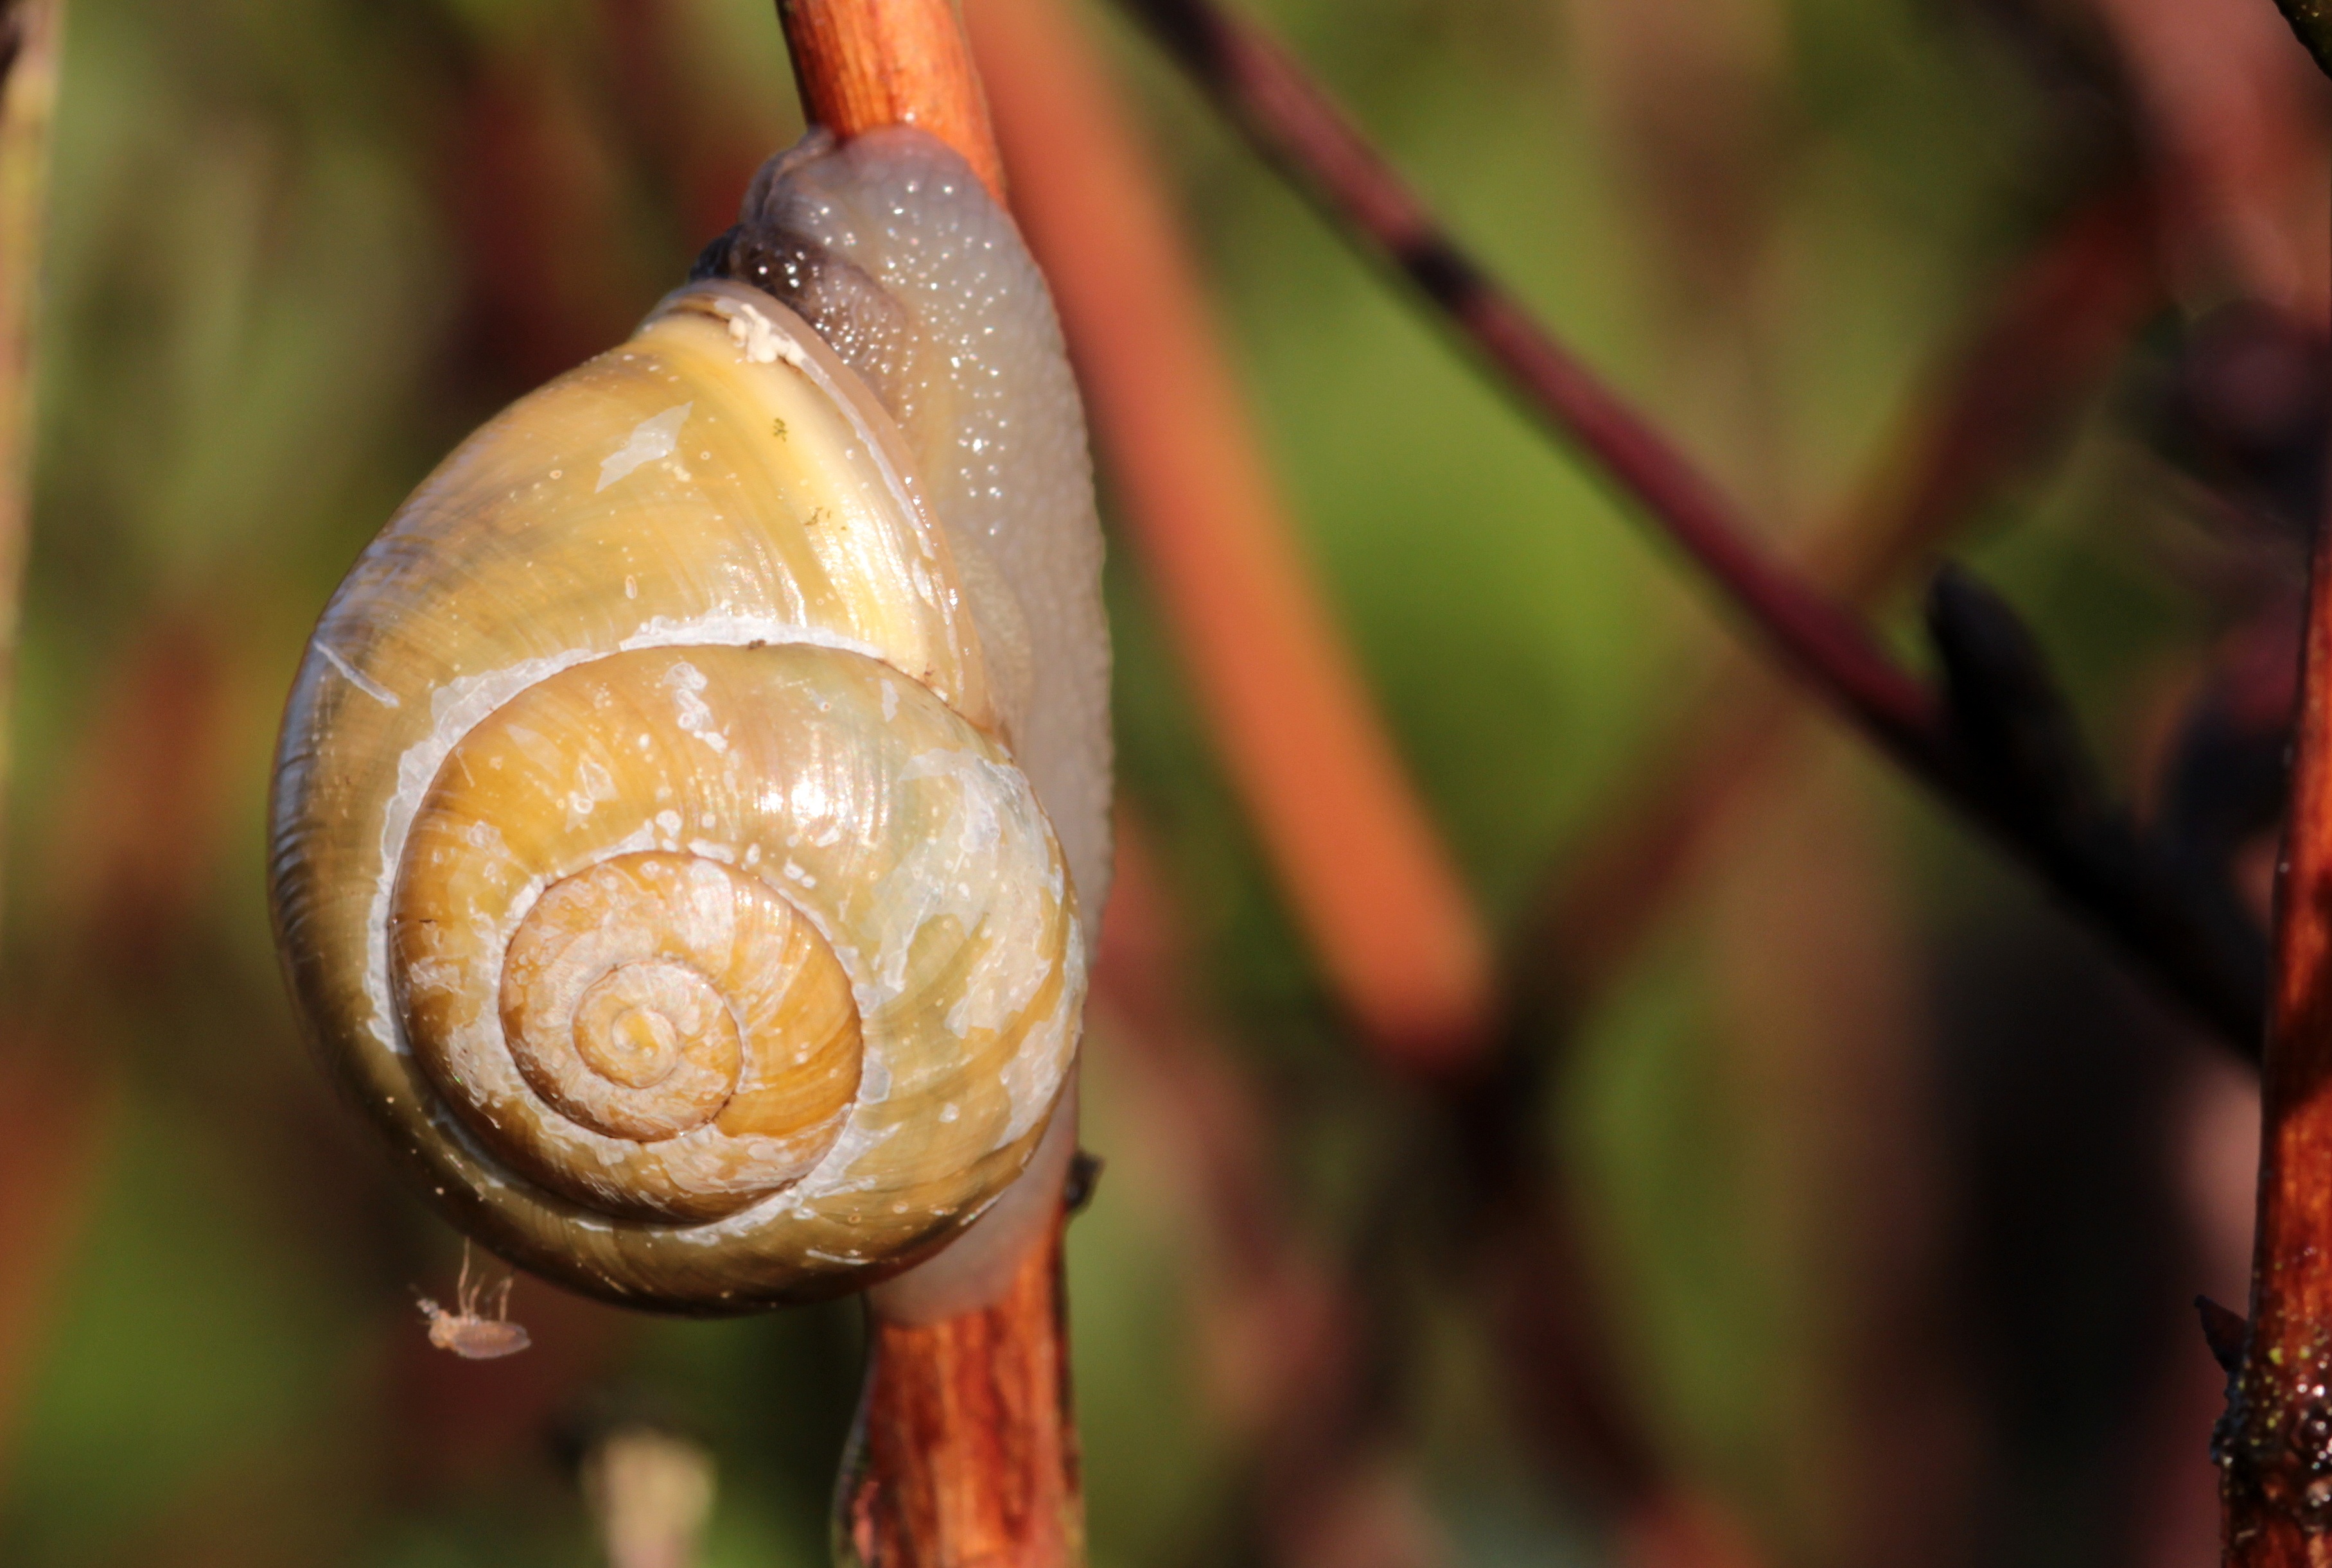
nature, branch, photography, leaf, animal, reptile, flora, fauna, shell, invertebrate, close up, mollusk, snail, creature, wirbellos, macro photography, slowly, snail shell, halm, cepaea hortensis, garden b nderschnecke, drawn together, bearing housing, plant stem, snails and slugs